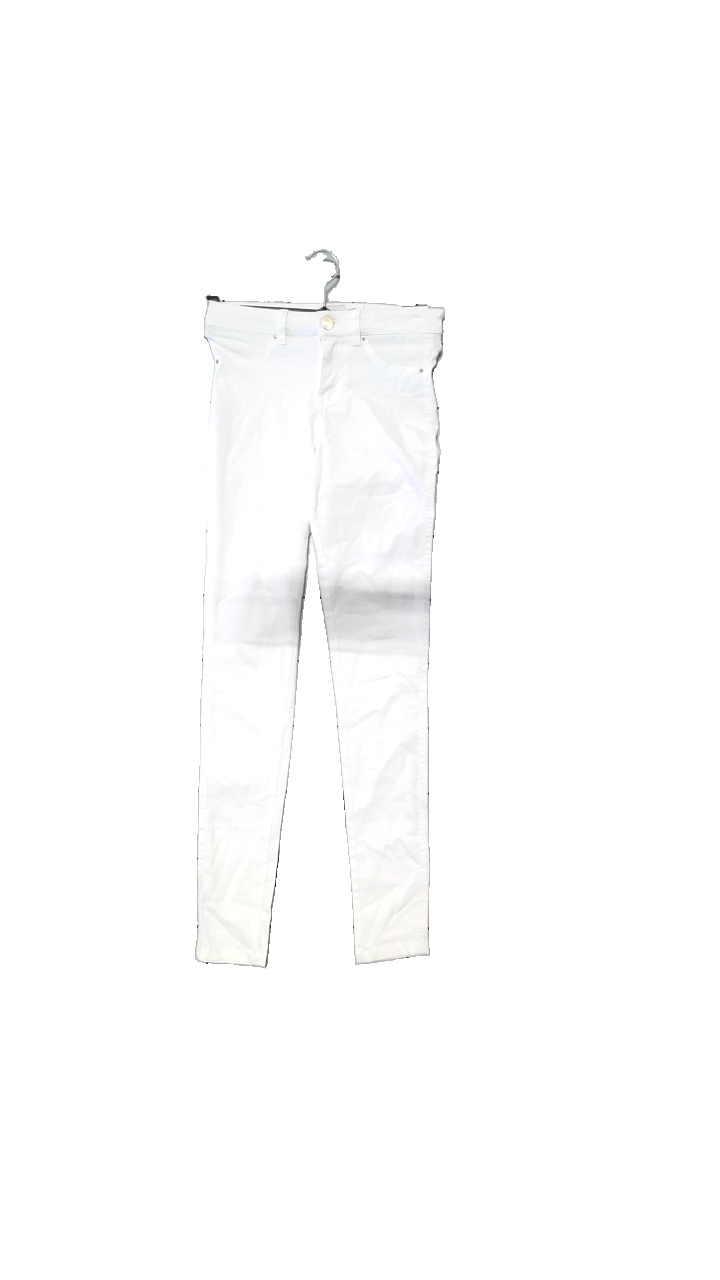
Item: Trousers (Ladies)
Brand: Lager 157
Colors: White
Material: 70%Cotton, 28%Polyester, 2%Elastane
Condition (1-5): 2
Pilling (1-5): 3
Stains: Minor
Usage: Reuse
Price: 50-100